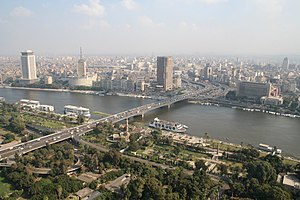
6. oktober-broen
6. oktober-broen med Geziraøen i forgrunden og Nilen og Kairo i baggrunden.
6. oktober-broen er en ophøjet motorvej i Kairo i Egypten, som går gennem byen og mod Kairo Internationale Lufthavn, 20,5 km væk. Navnet er til minde om udbruddet af Yom Kippur-krigen i 1973. Broen kaldes Kairos rygrad, og er som oftest så tætpakket at det kan tage 45 minutter at køre fra den ene ende til den anden. Den sidste del af vejen åbnede i 1996 efter næsten tredive års byggearbejder.